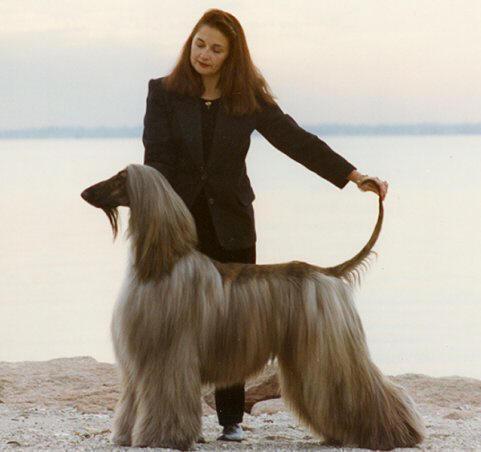
Afghan_hound